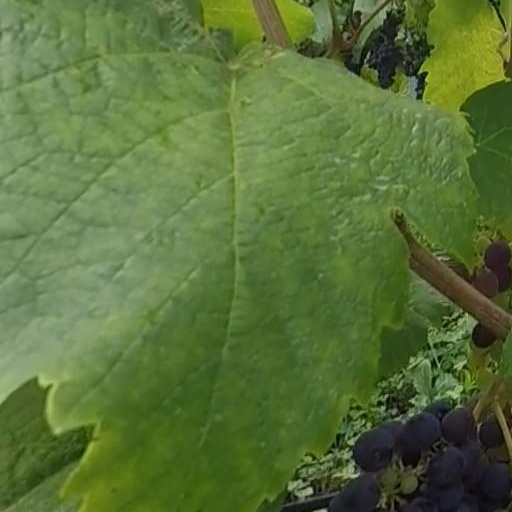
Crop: grape